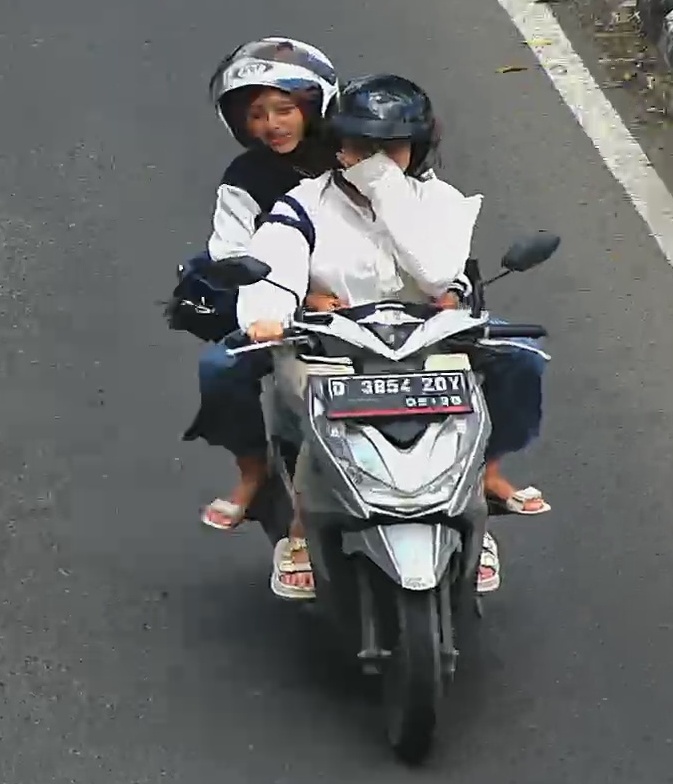
person-with-helmet: 2
person-without-helmet: 0